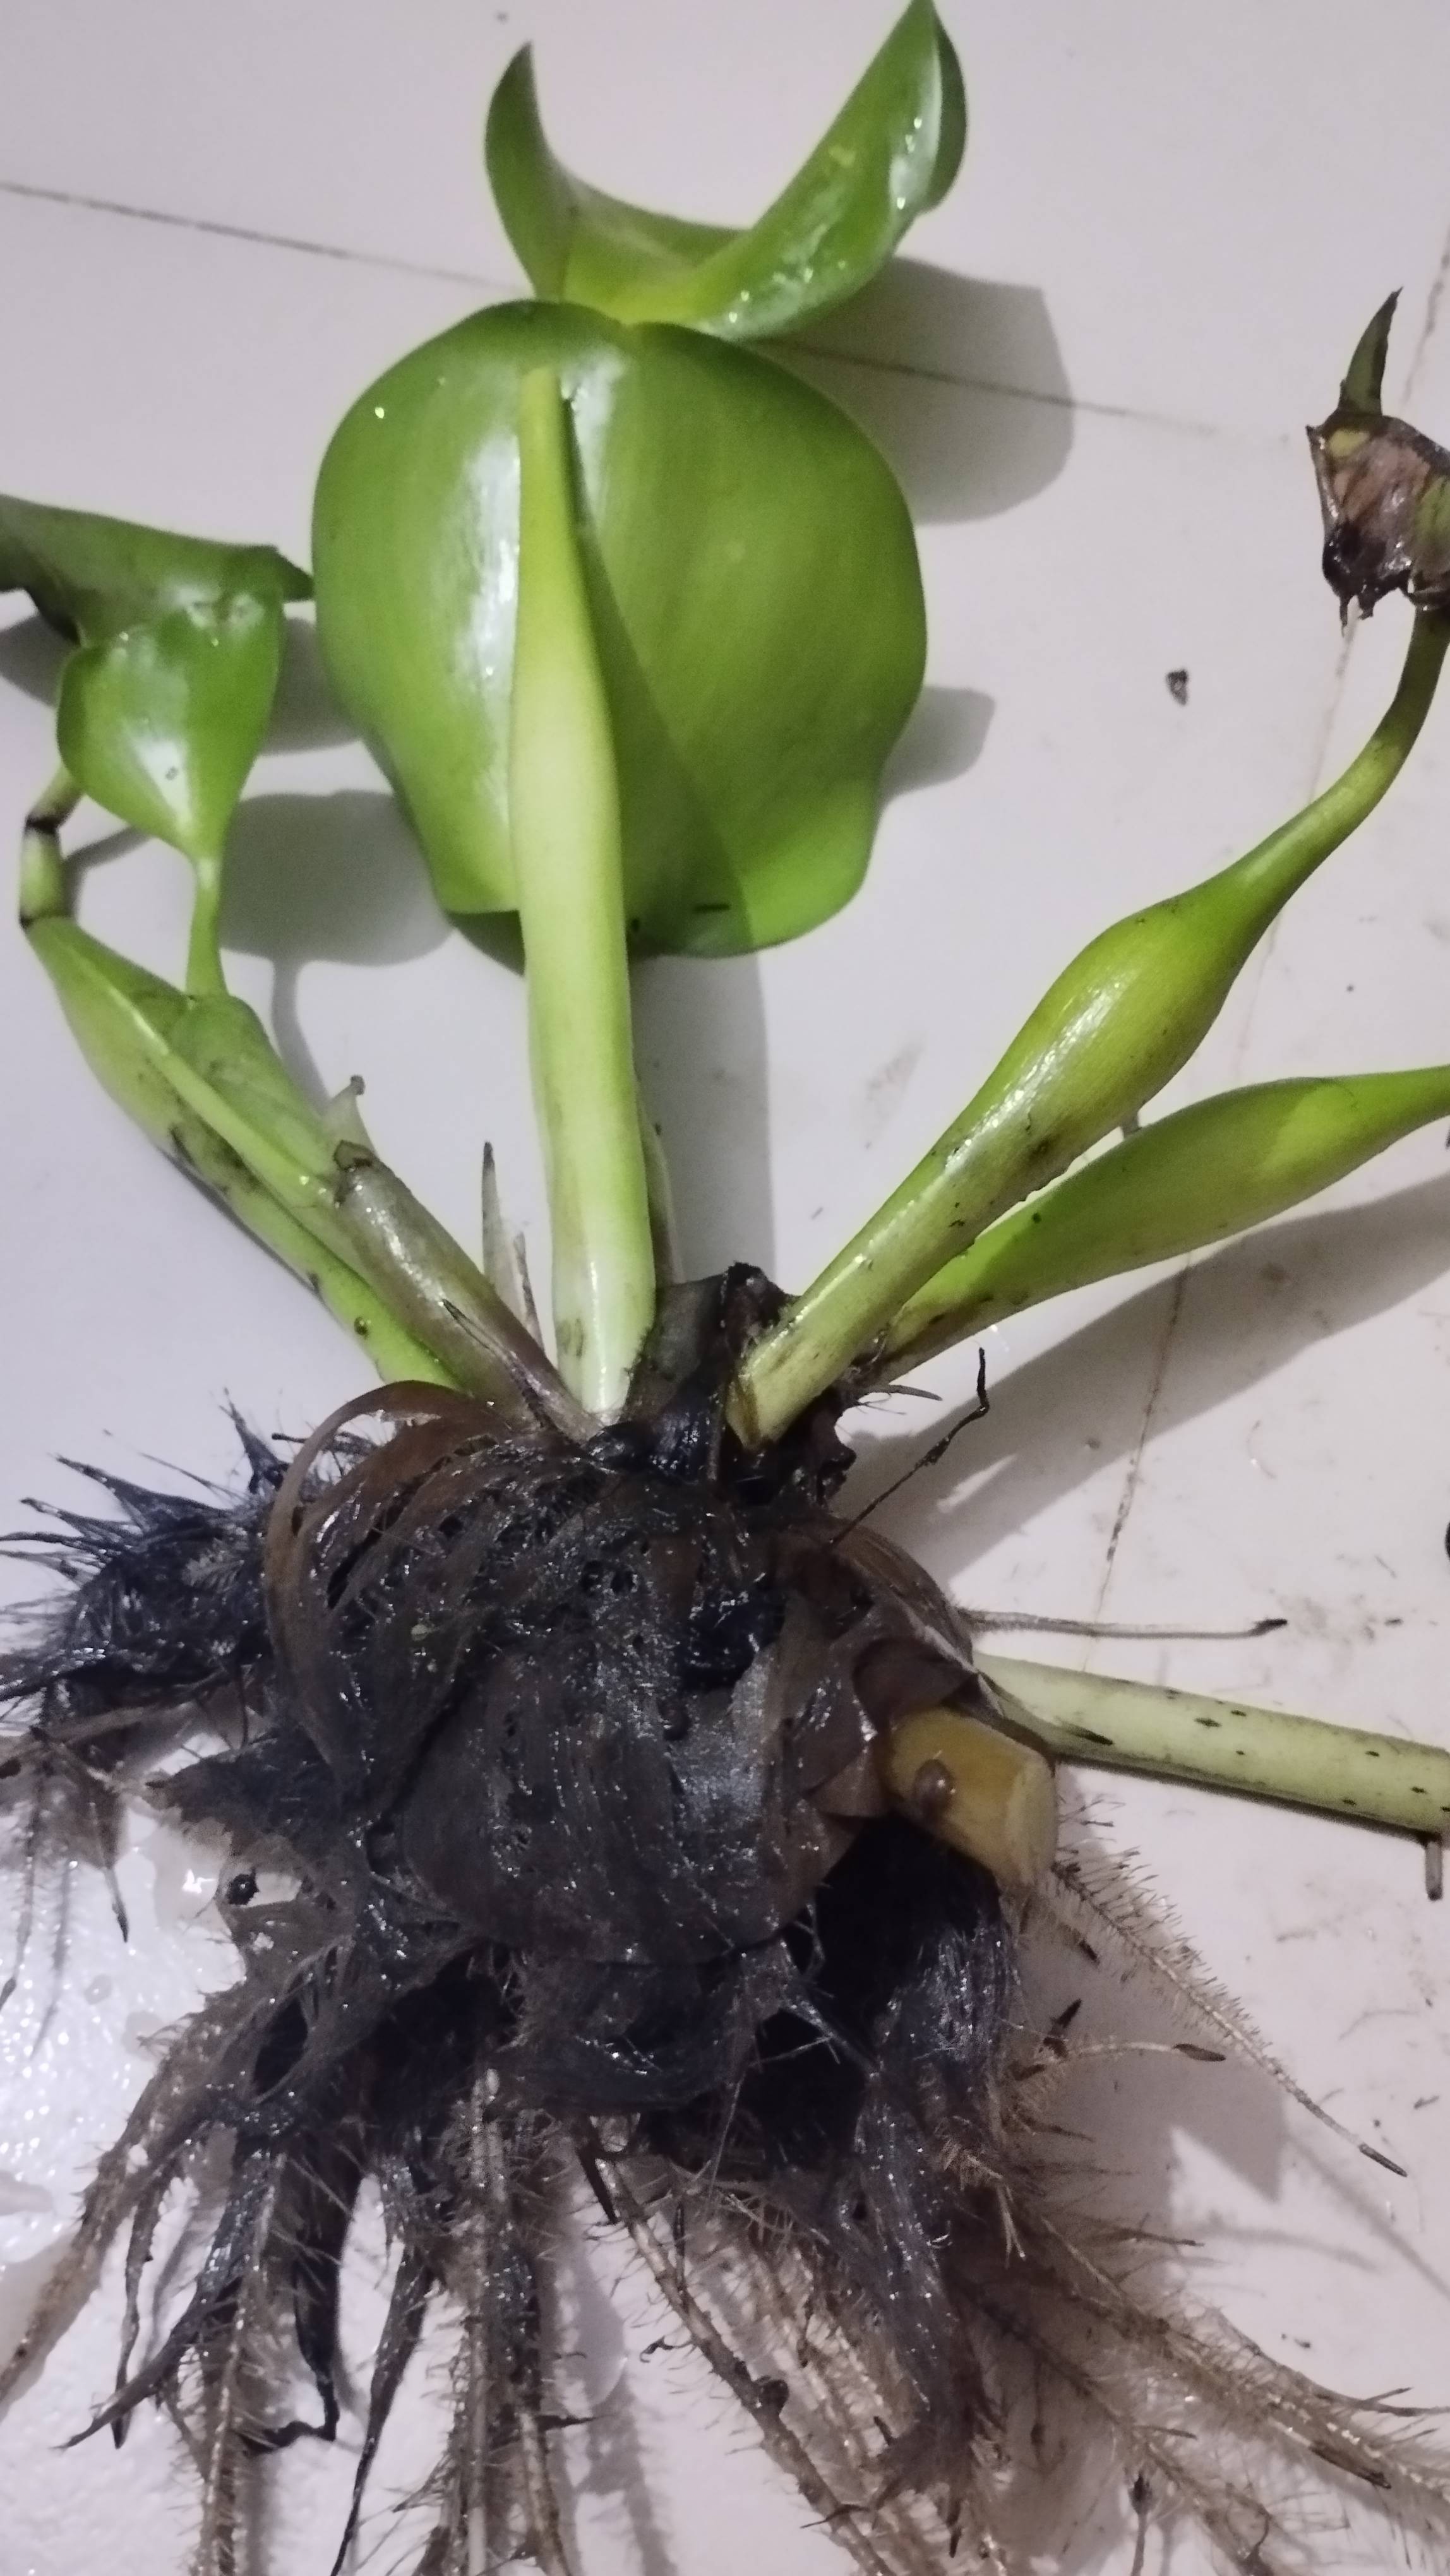
Species: Common Water Hyacinth (Eichornia crassipes)